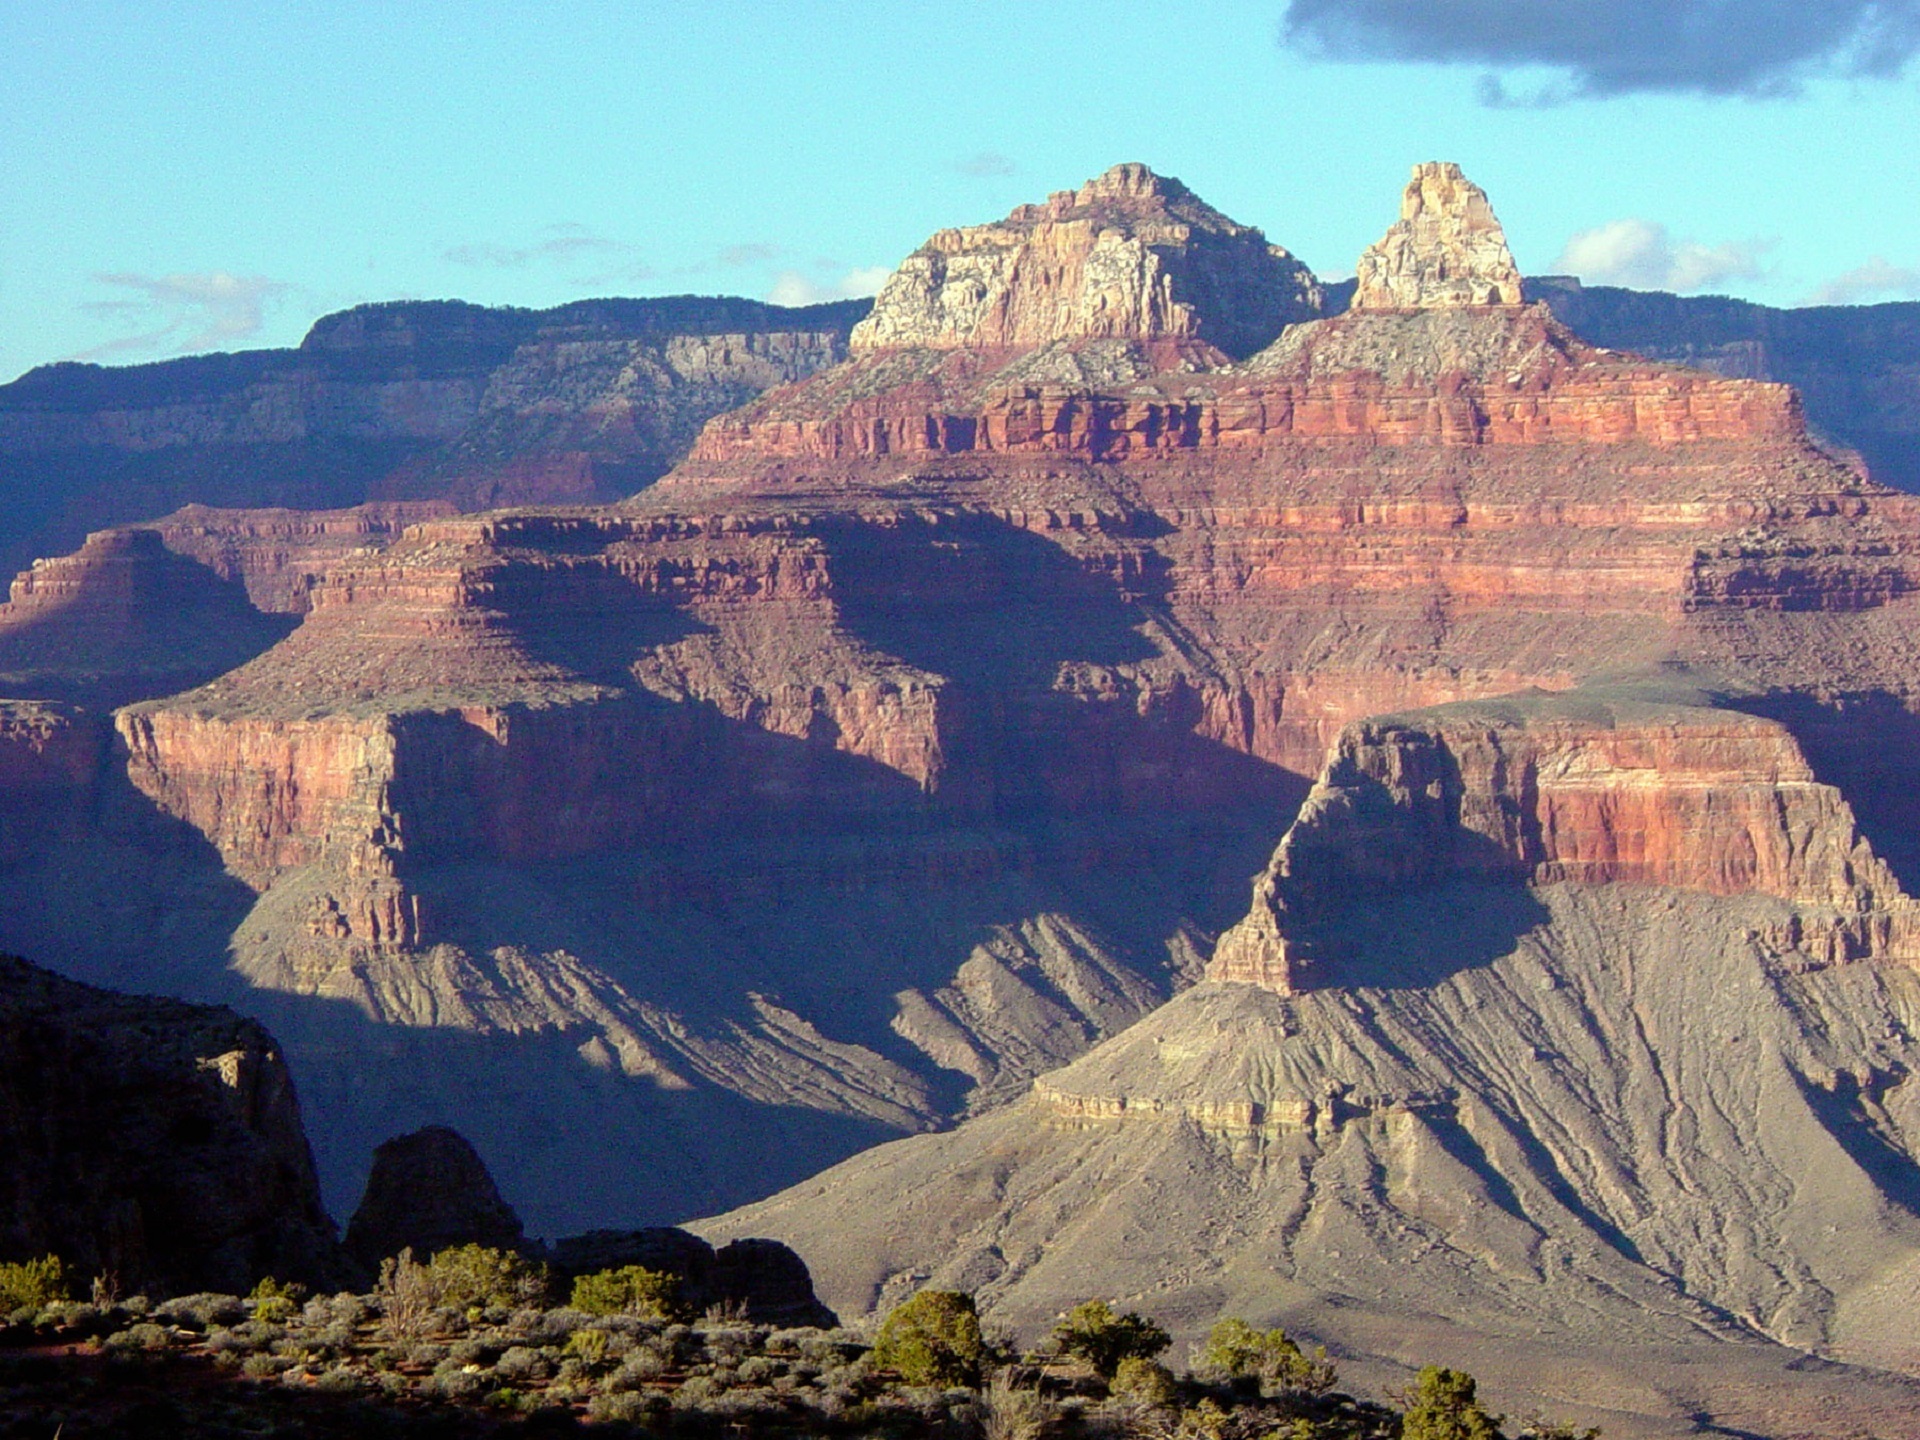
landscape, rock, river, stone, formation, cliff, scenic, natural, usa, canyon, grand canyon, terrain, national park, erosion, arizona, outdoors, geology, badlands, plateau, wadi, butte, landform, geographical feature